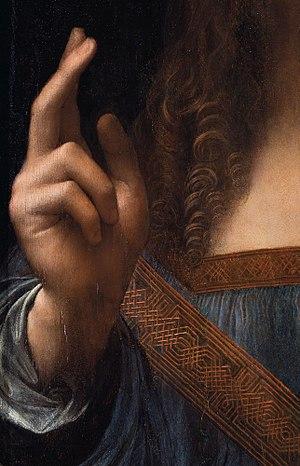
Le Salvator Mundi est une peinture à l'huile sur bois de noyer, sur le thème du Christ rédempteur, attribuée suivant la plupart des experts à Léonard de Vinci en totalité ou en partie à ses élèves Bernardino Luini ou Giovanni Antonio Boltraffio. Le Musée du Louvre, à travers Vincent Delieuvin en 2019, n'exprime plus aucune attribution, souhaitant encourager plus de recherches sur l'œuvre. Afin de le distinguer des copies de l'atelier de Vinci, le tableau, dont la restauration a été très critiquée, est aussi appelé Salvator Mundi, version dite « Cook », du nom d'un de ses anciens propriétaires, Francis Cook.